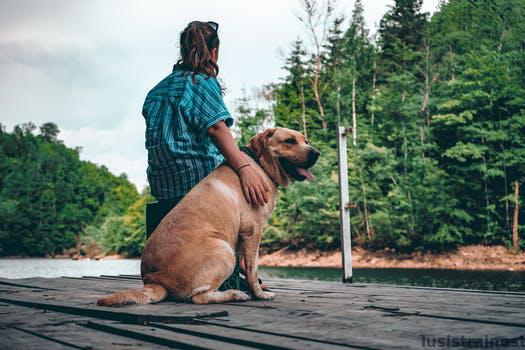
Label: Watermark